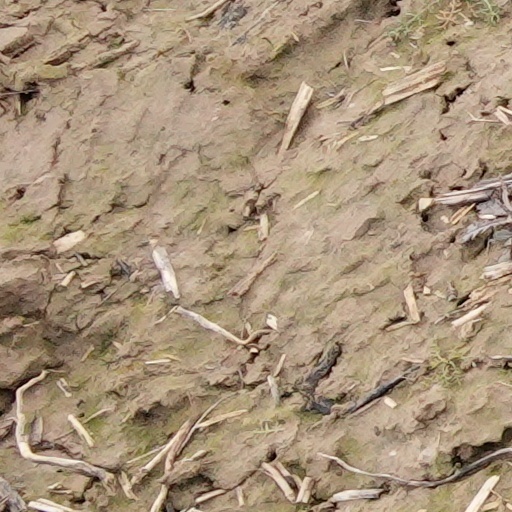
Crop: wheat